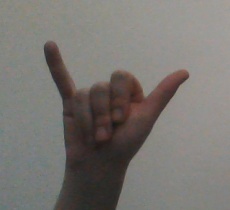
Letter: ya